Arvid Knöppel (sculptor)

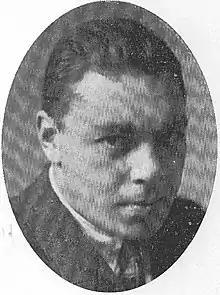

Arvid Knöppel (25 April 1892 – 21 June 1970) was a Swedish sculptor. His work was part of the sculpture event in the art competition at the 1932 Summer Olympics.